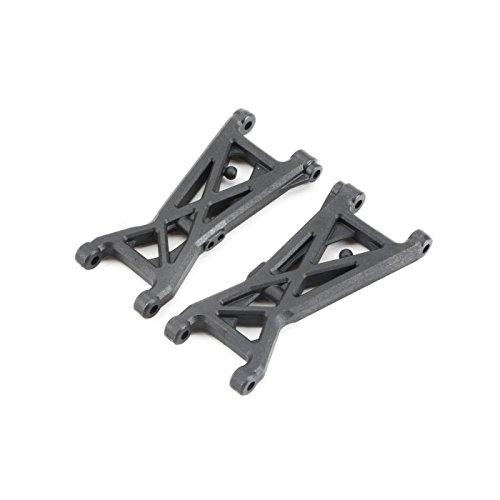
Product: TEAM LOSI RACING Front Arm Set: 22-4 2.0, TLR234061
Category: Toys & Games | Hobbies | Remote & App Controlled Vehicles & Parts | Remote & App Controlled Vehicle Parts
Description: Team Losi Racing Front Arm Set: 22-4 2.0, TLR234061.
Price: $9.99
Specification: ProductDimensions:4.1x4x0.4inches|ItemWeight:0.8ounces|ShippingWeight:0.8ounces(Viewshippingratesandpolicies)|ASIN:B01IBDFPYI|Itemmodelnumber:TLR234061|Manufacturerrecommendedage:14yearsandup